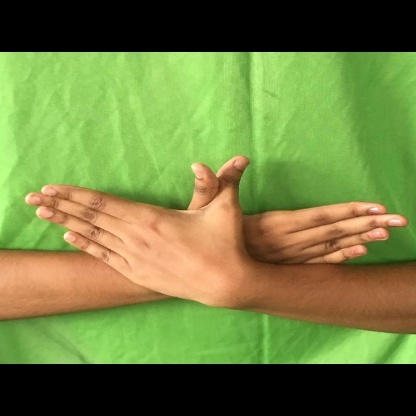
Mudra: Garuda